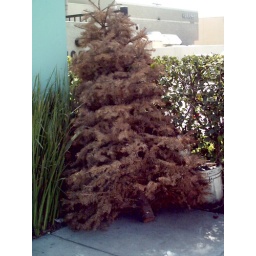
I found this sitting outside a building near my work.